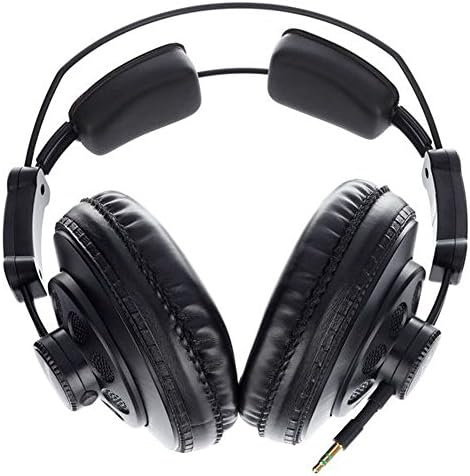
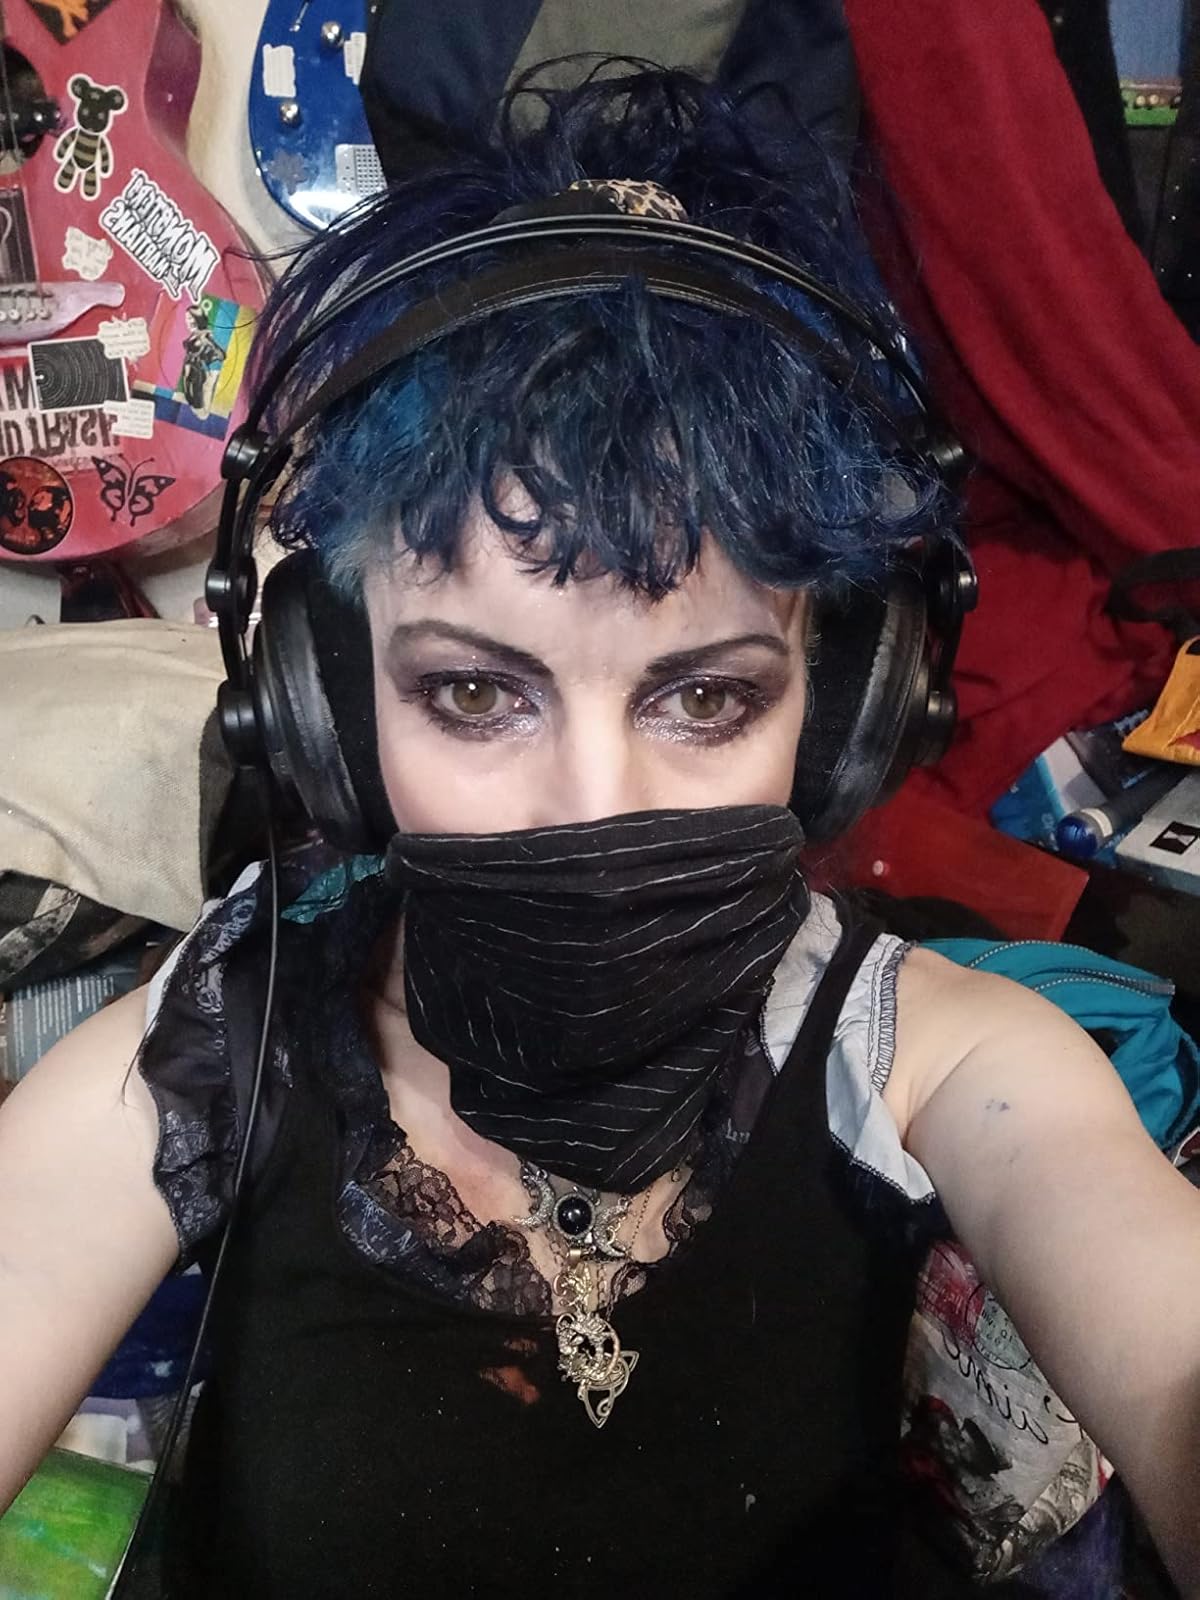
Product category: headphones
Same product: no